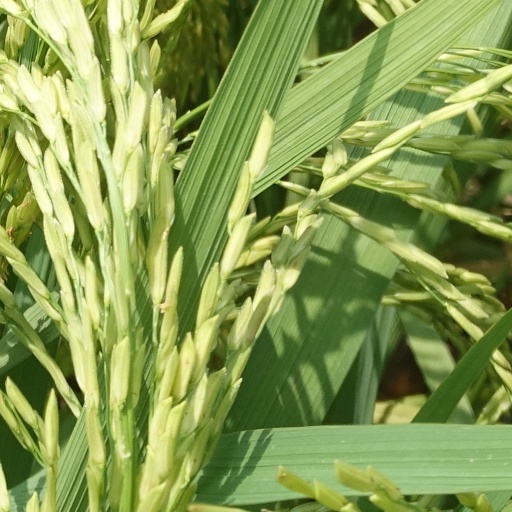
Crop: rice